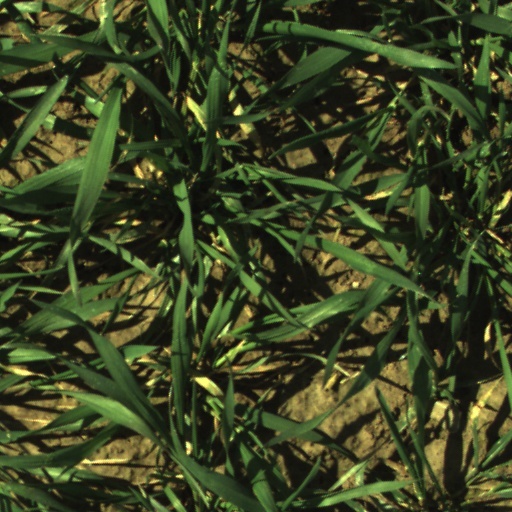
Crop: wheat